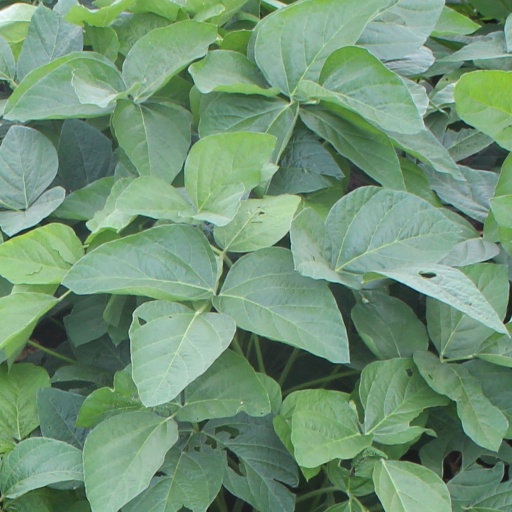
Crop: soybean